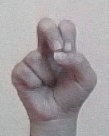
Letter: gaaf